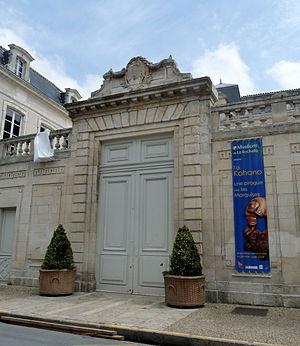
Façade du Muséum d'histoire naturelle de La Rochelle